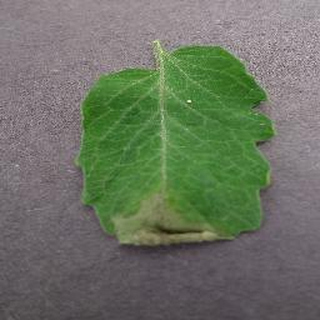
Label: tomato_late_blight